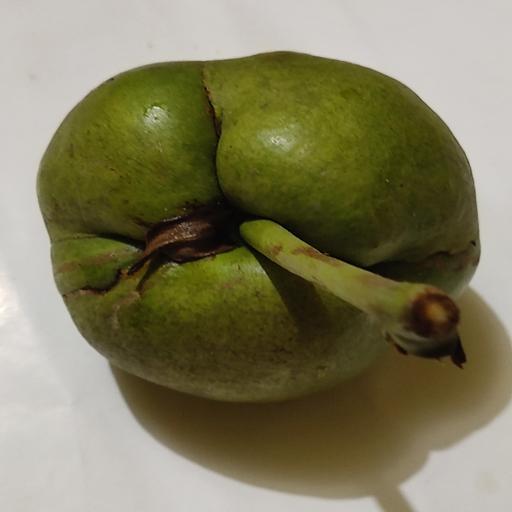
Crop type: Elephant Apple